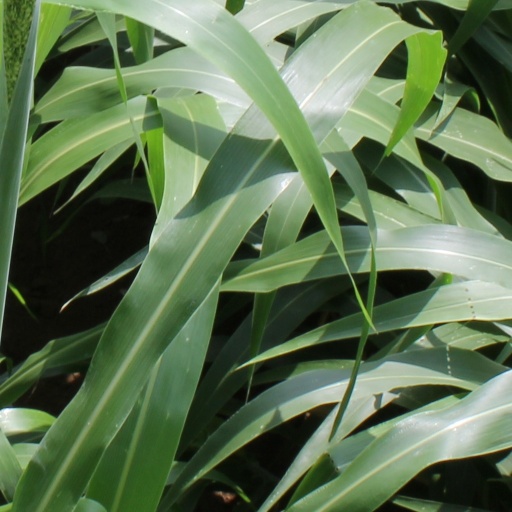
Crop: sorghum